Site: saxony
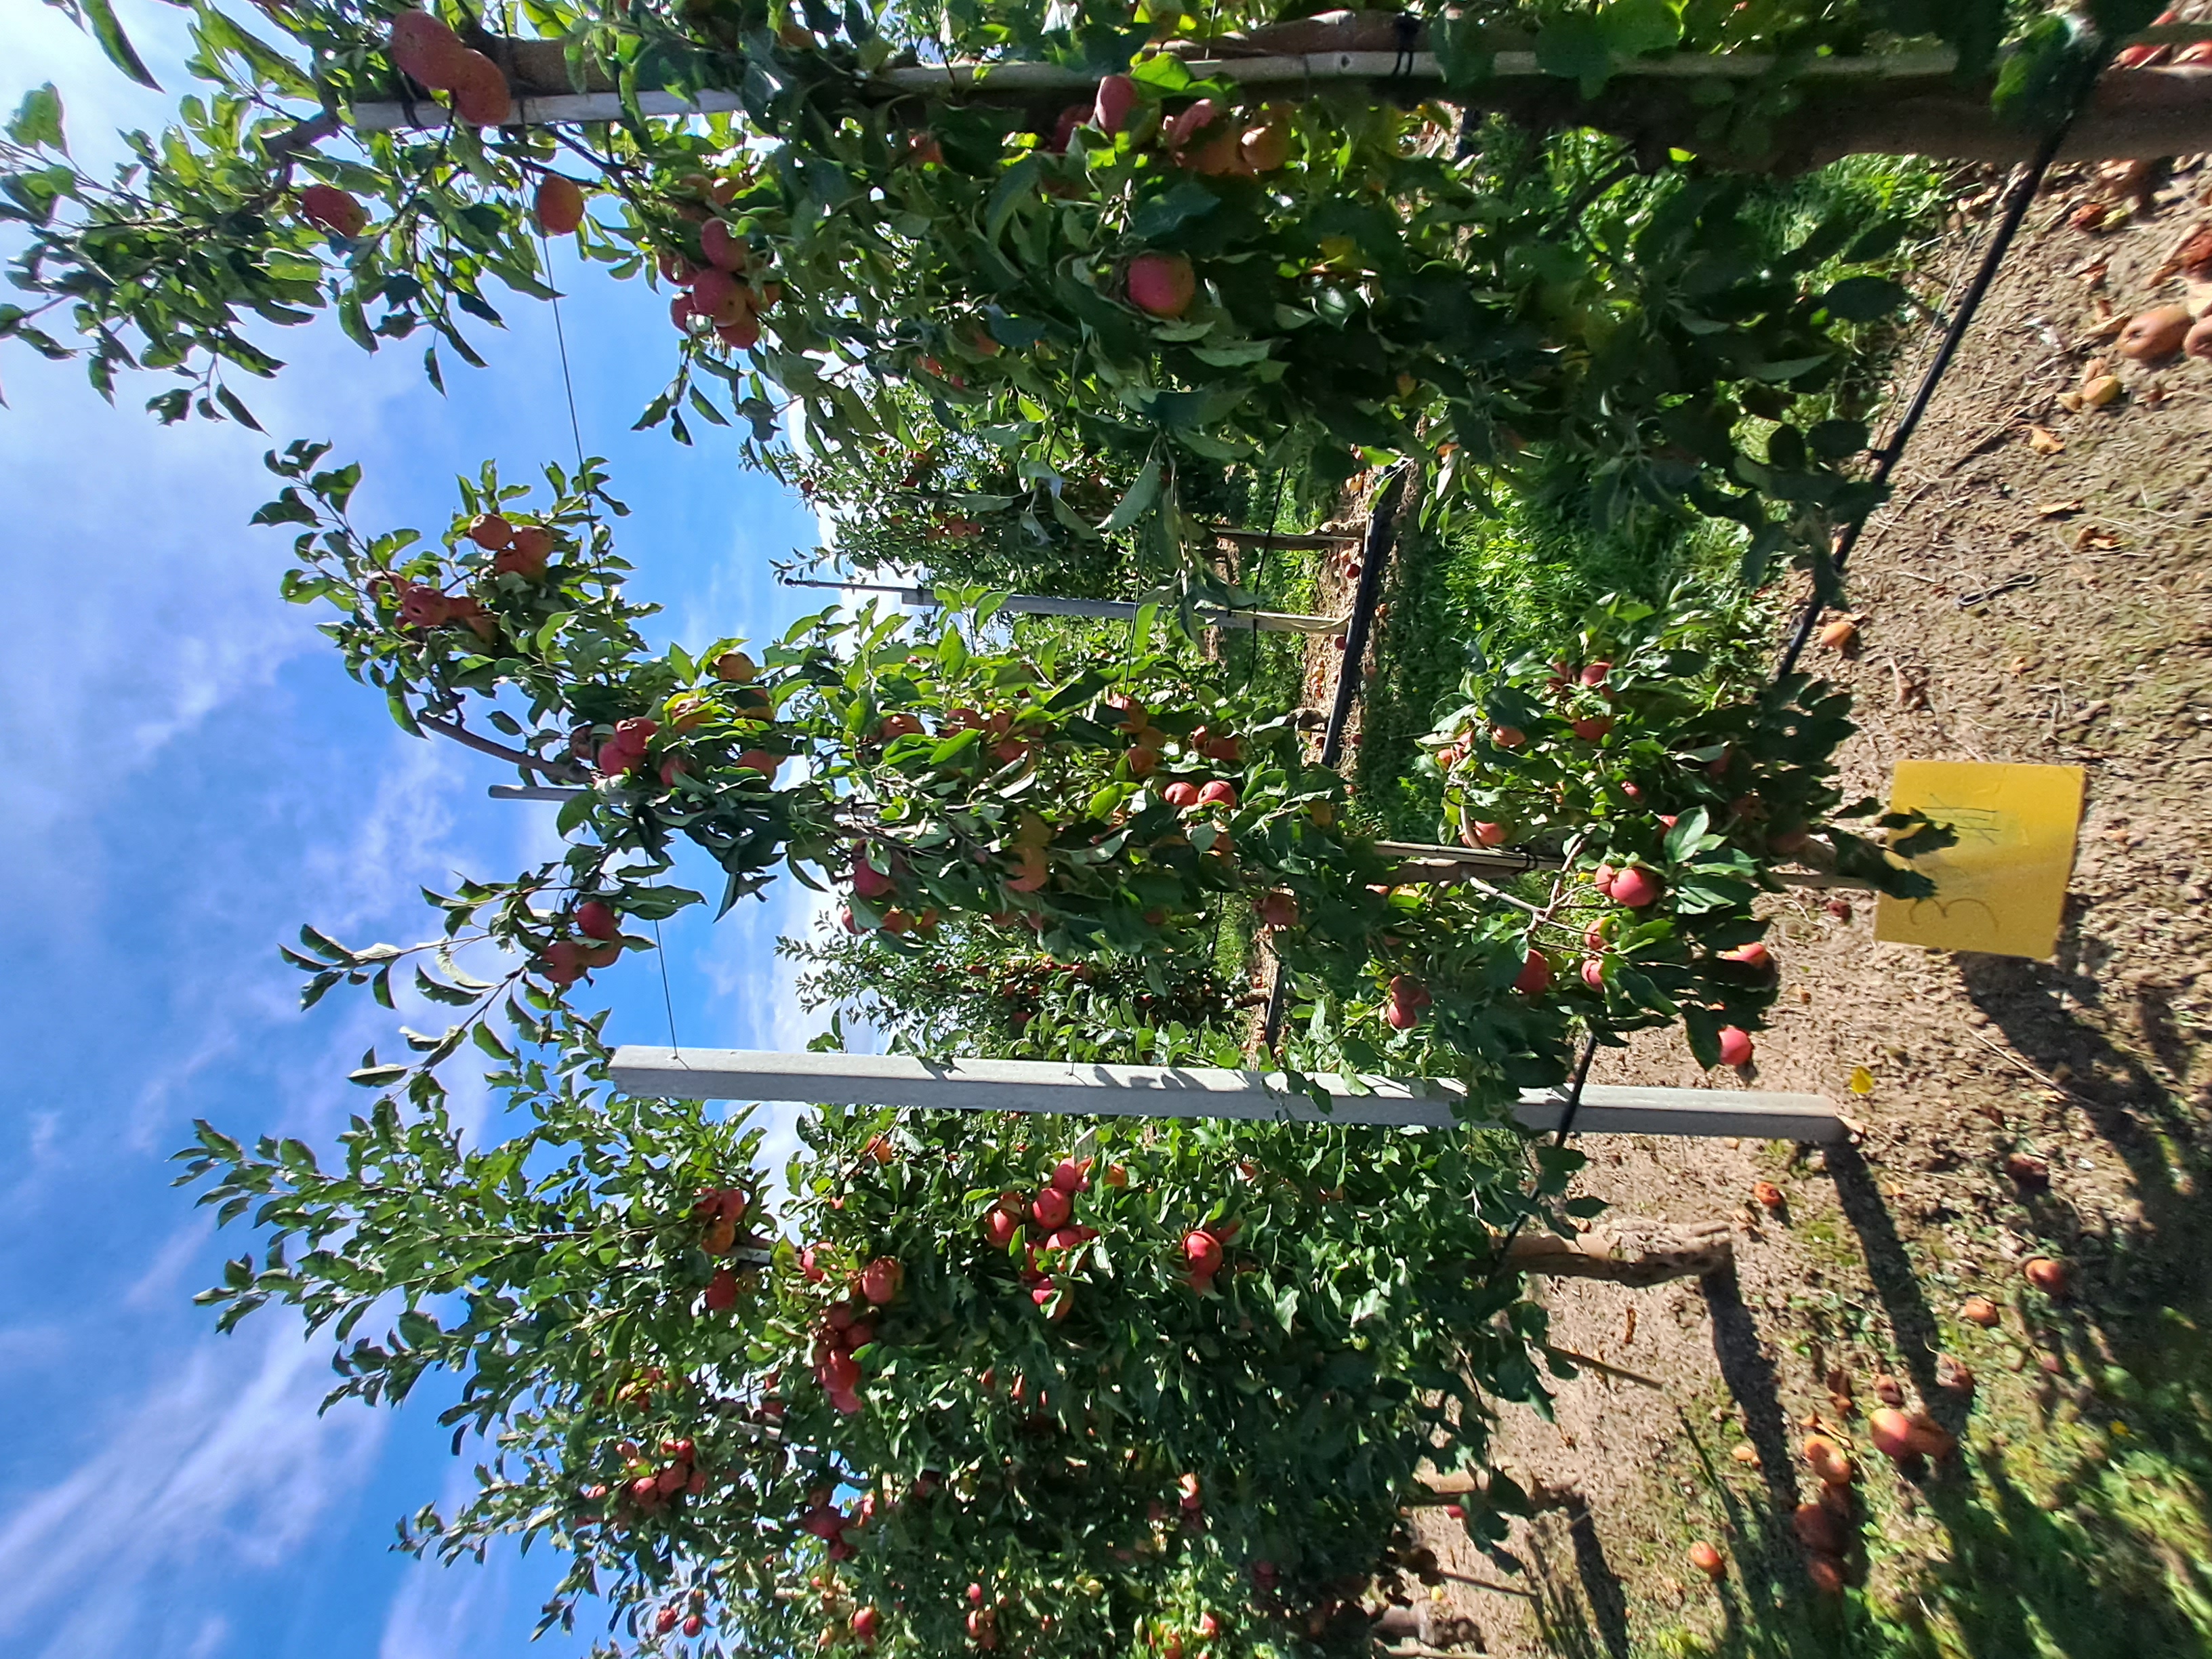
Growth stage (BBCH 87): Maturity of fruit and seed